Mexican drug war

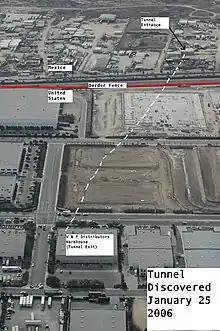
Drug trafficking tunnel under the U.S.-Mexico border from Tijuana to Otay Mesa used by the Sinaloa Cartel

In 2012, newly elected President Enrique Peña Nieto, from the PRI party, emphasized that he did not support the involvement of armed American agents in Mexico and was only interested in training Mexican forces in counter-insurgency tactics. Peña Nieto stated that he planned to de-escalate the conflict, focusing on lowering criminal violence rates, as opposed to the previous policy of attacking drug-trafficking organizations by arresting or killing the most-wanted drug lords and intercepting their shipments.